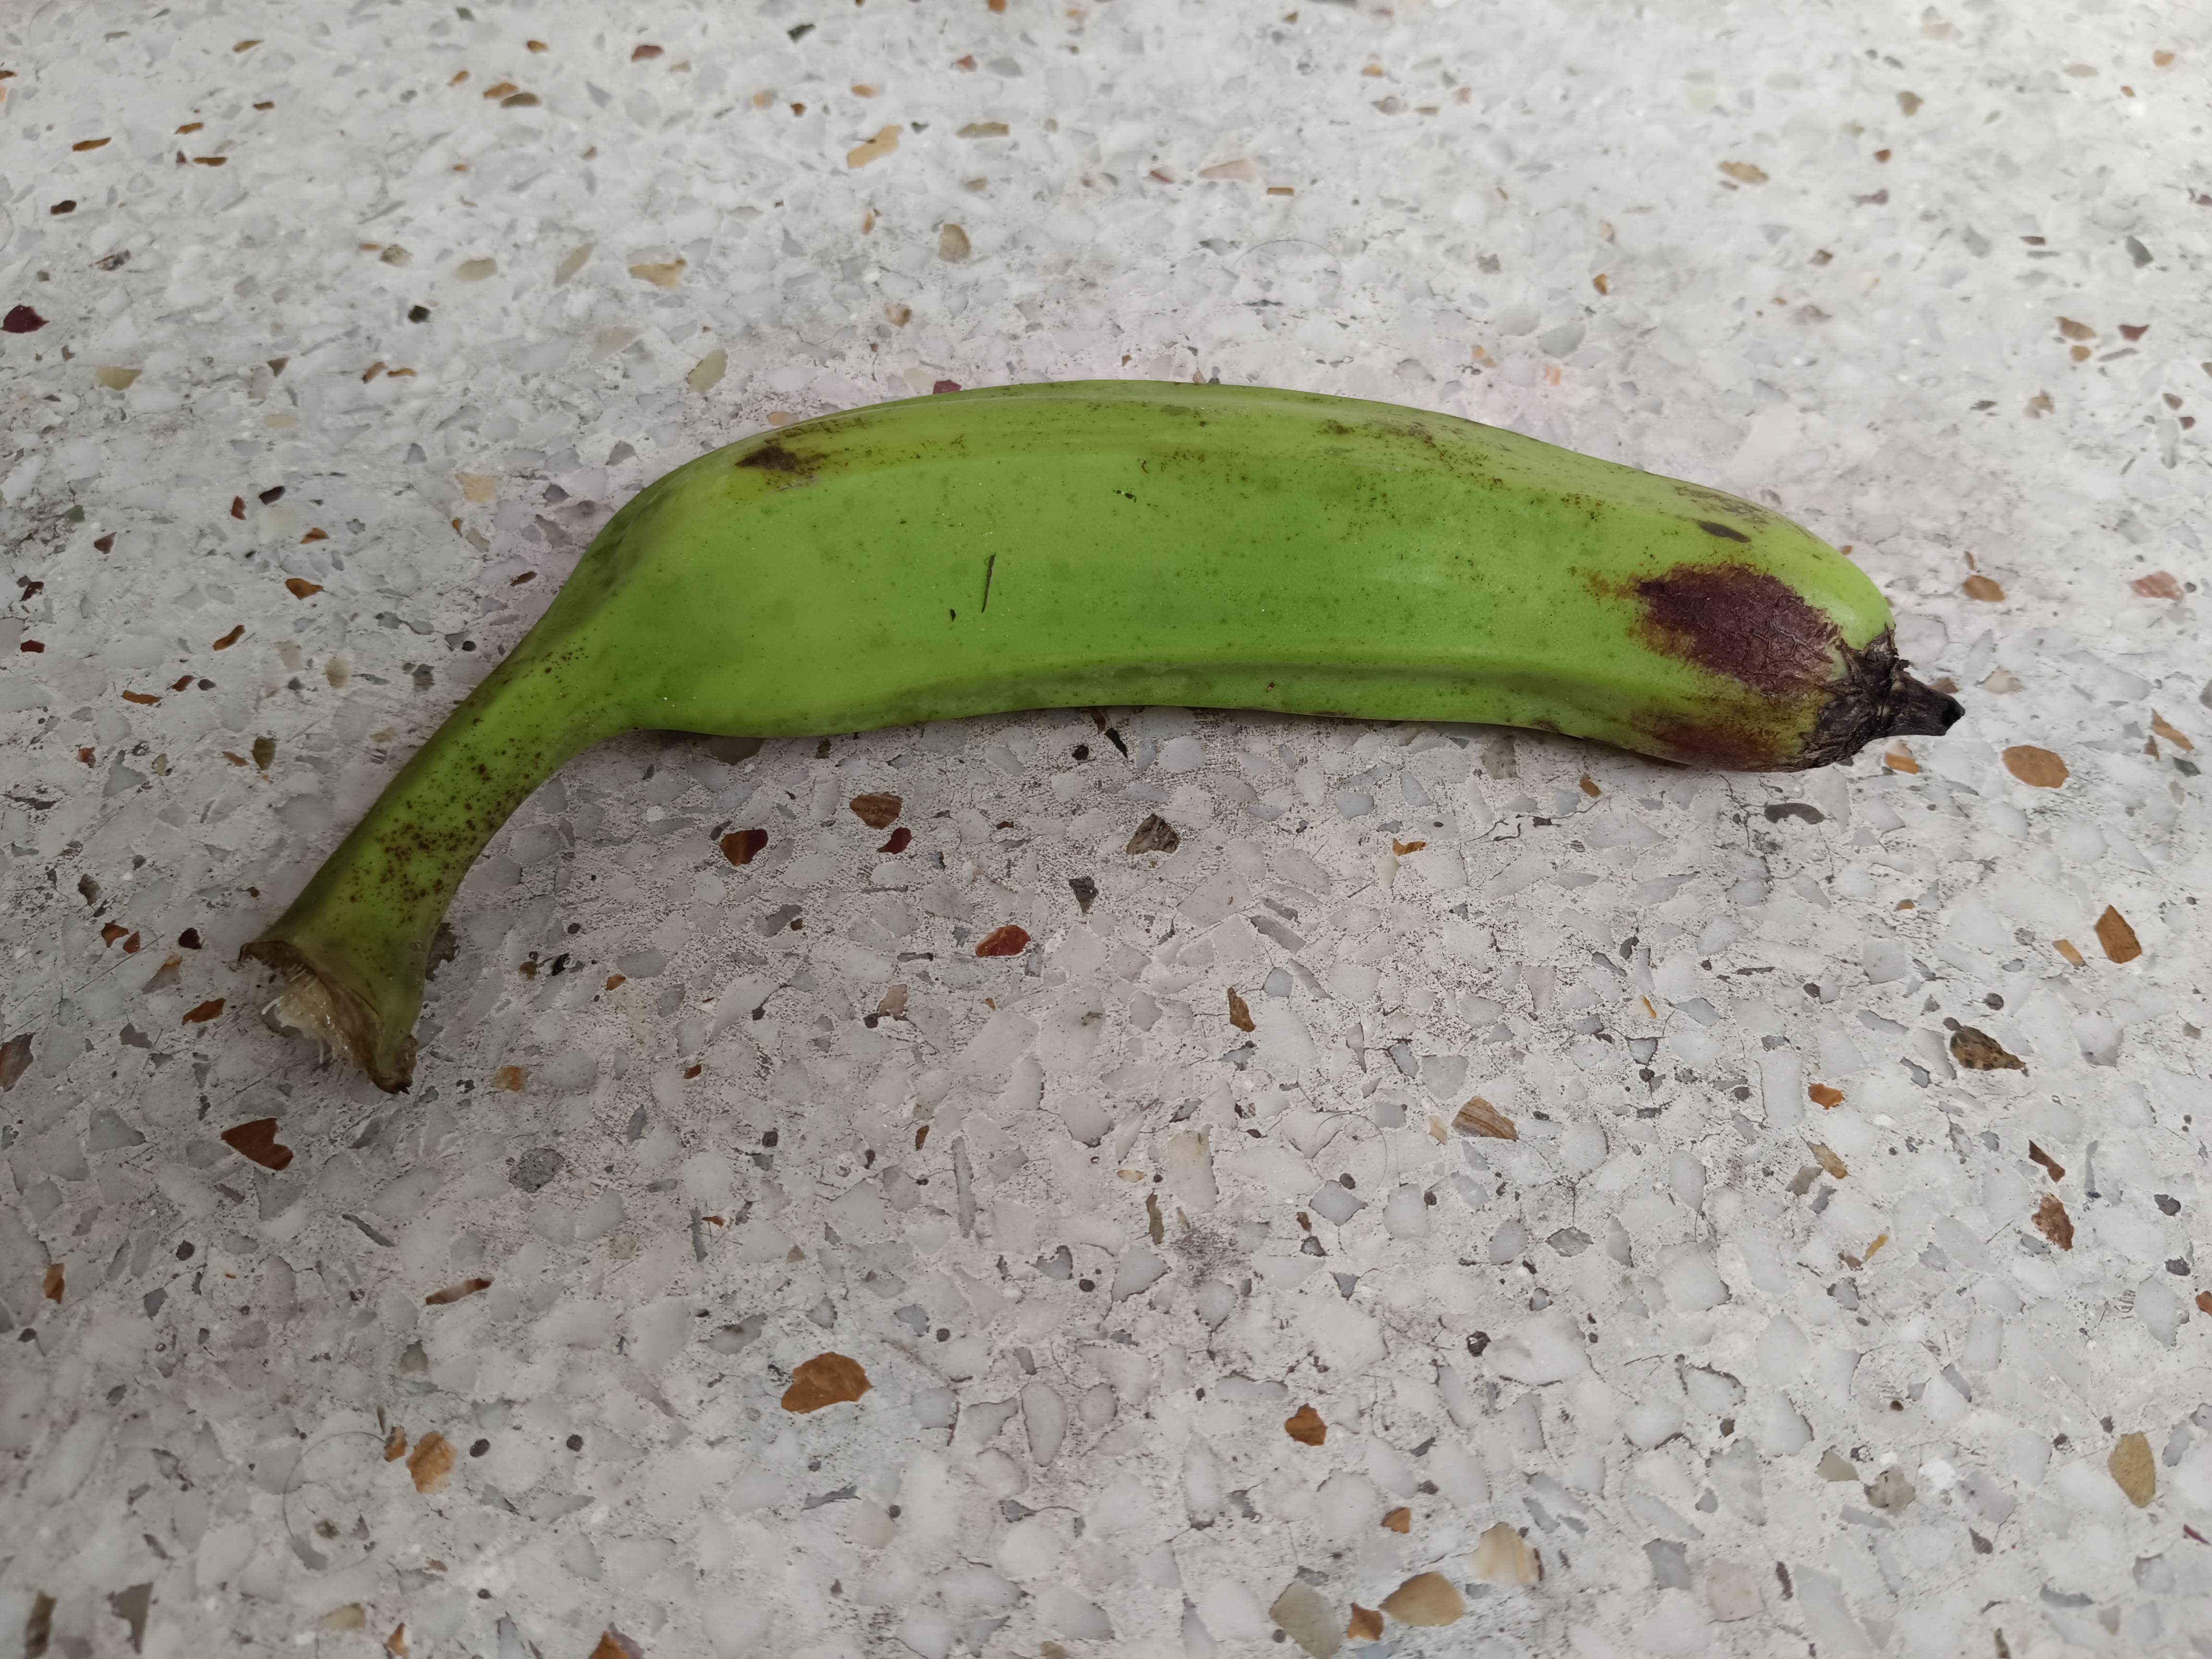
Banana variety: Anaji